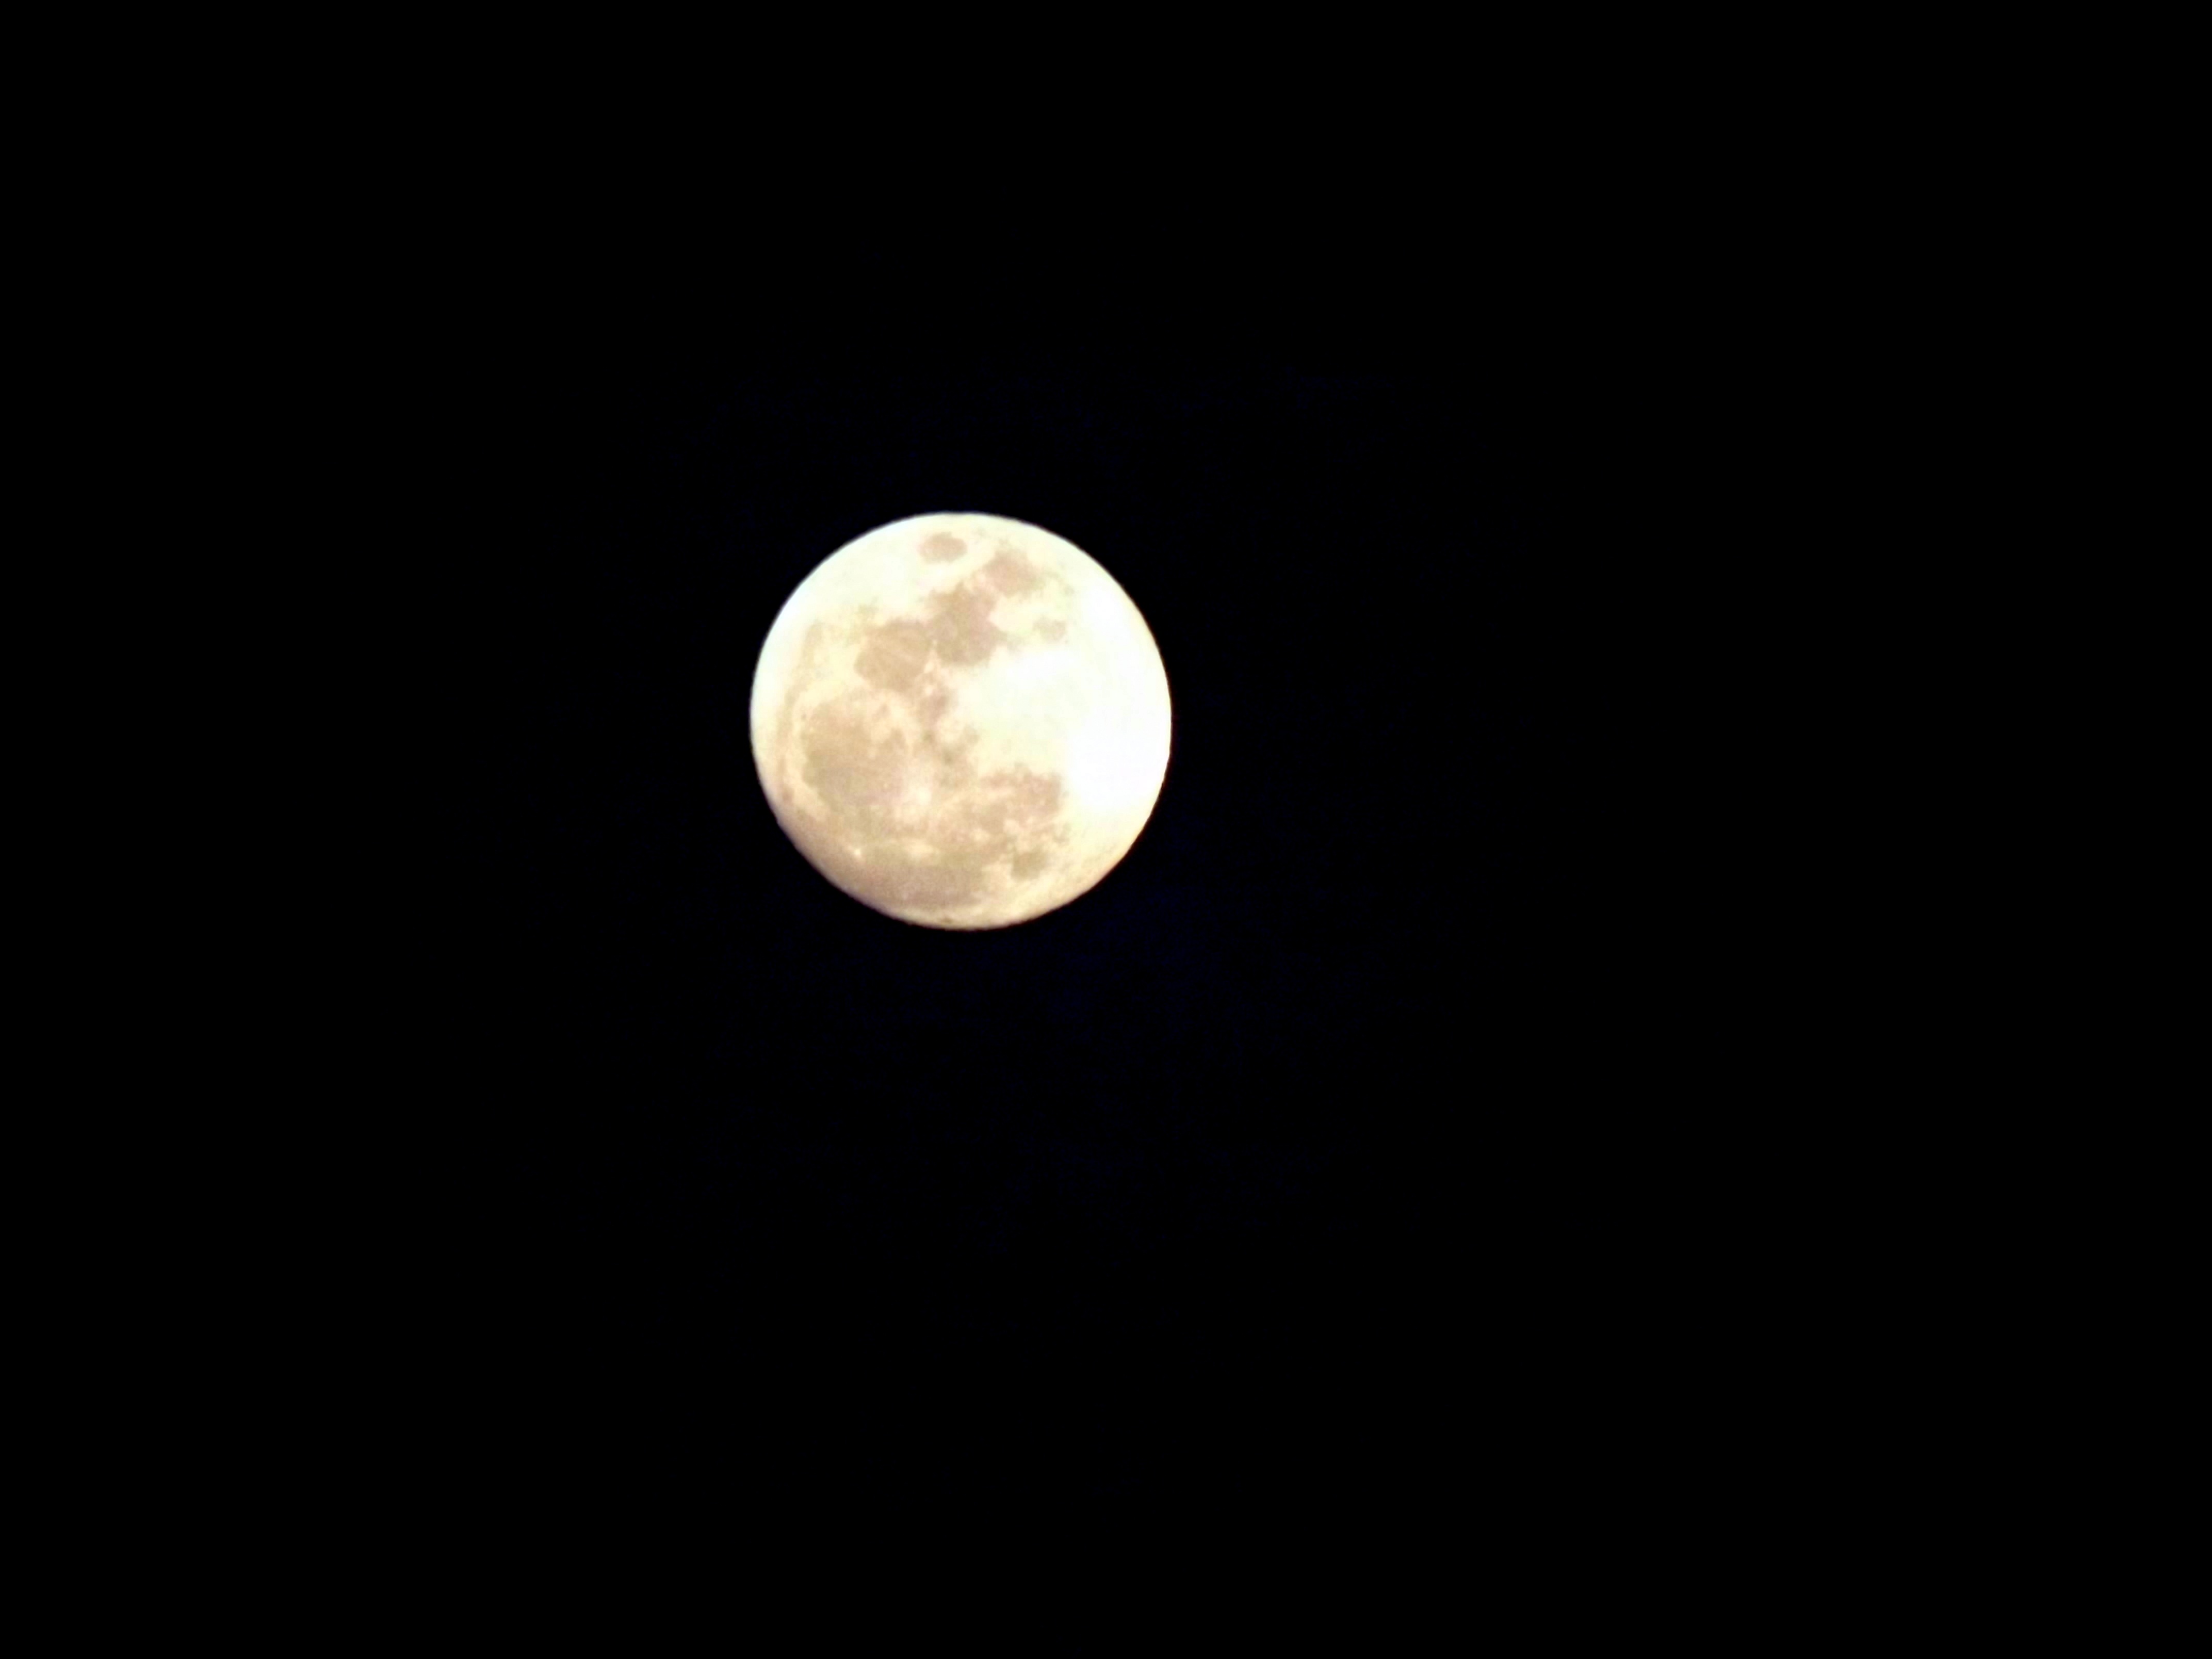
sky, night, atmosphere, black, moon, full moon, event, astronomical object, celestial event